Robert Stewart, Viscount Castlereagh

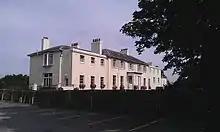
Castlereagh's house, Woollet Hall (now called Loring Hall), in North Cray in Bexley, south London

Three years later, in 1812, Castlereagh returned to the government, this time as Foreign Secretary, a role in which he served for the next ten years. He also became leader of the House of Commons in the wake of Spencer Perceval's assassination in 1812.